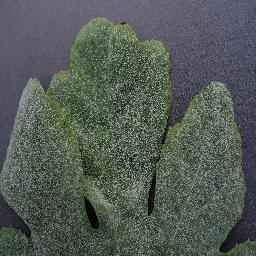
Label: Squash___Powdery_mildew